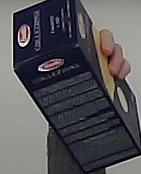
Product: barilla_lasagne